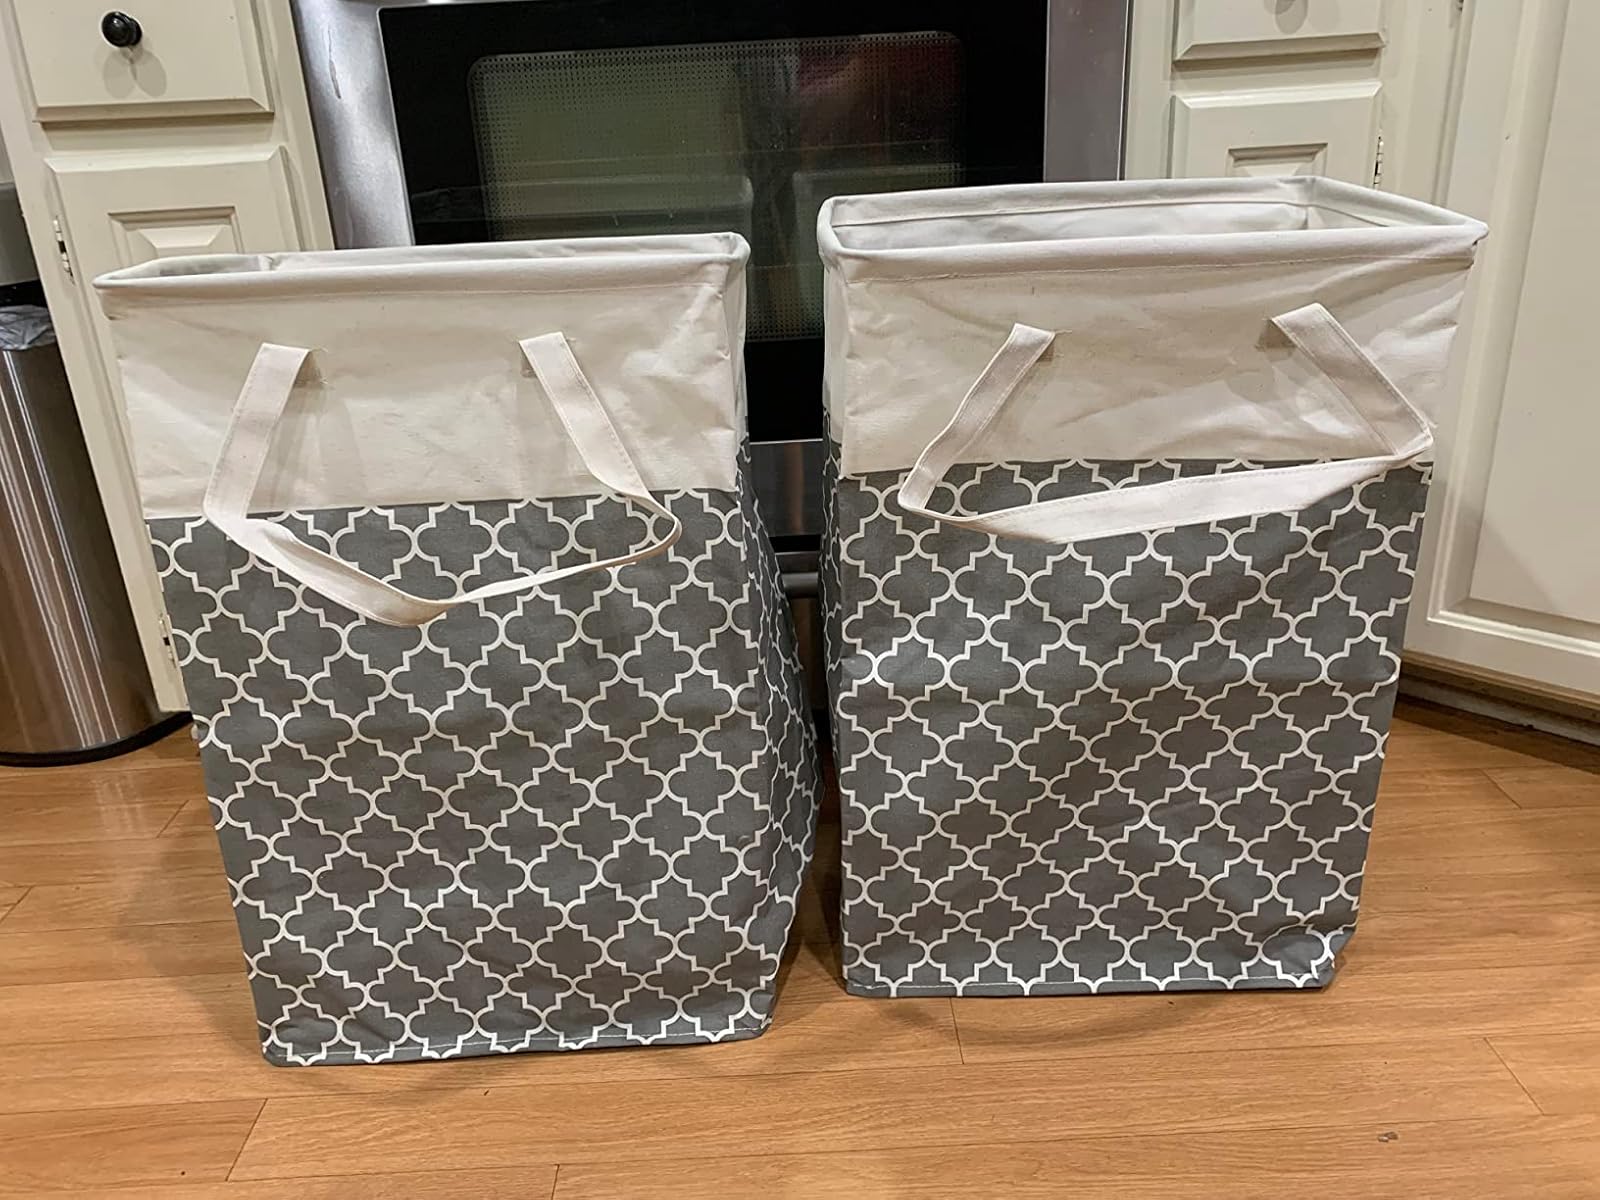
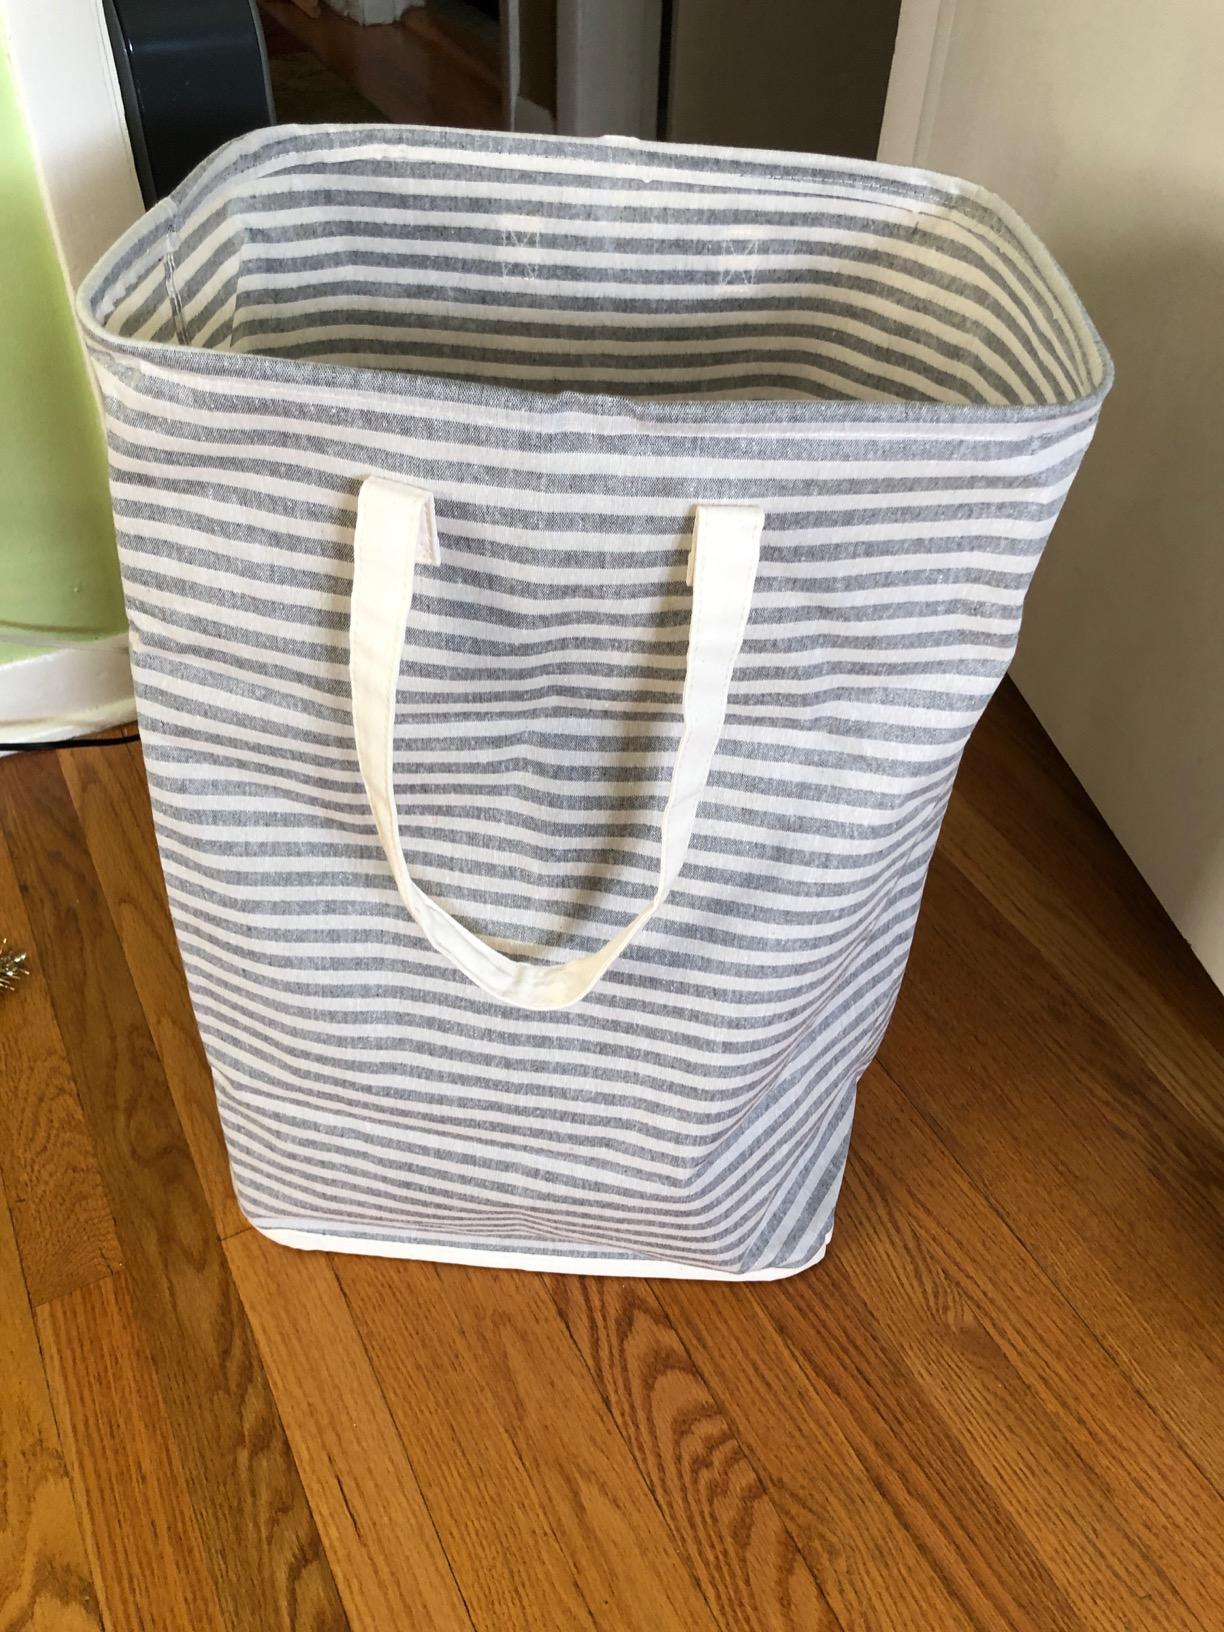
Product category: items_hamper
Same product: no